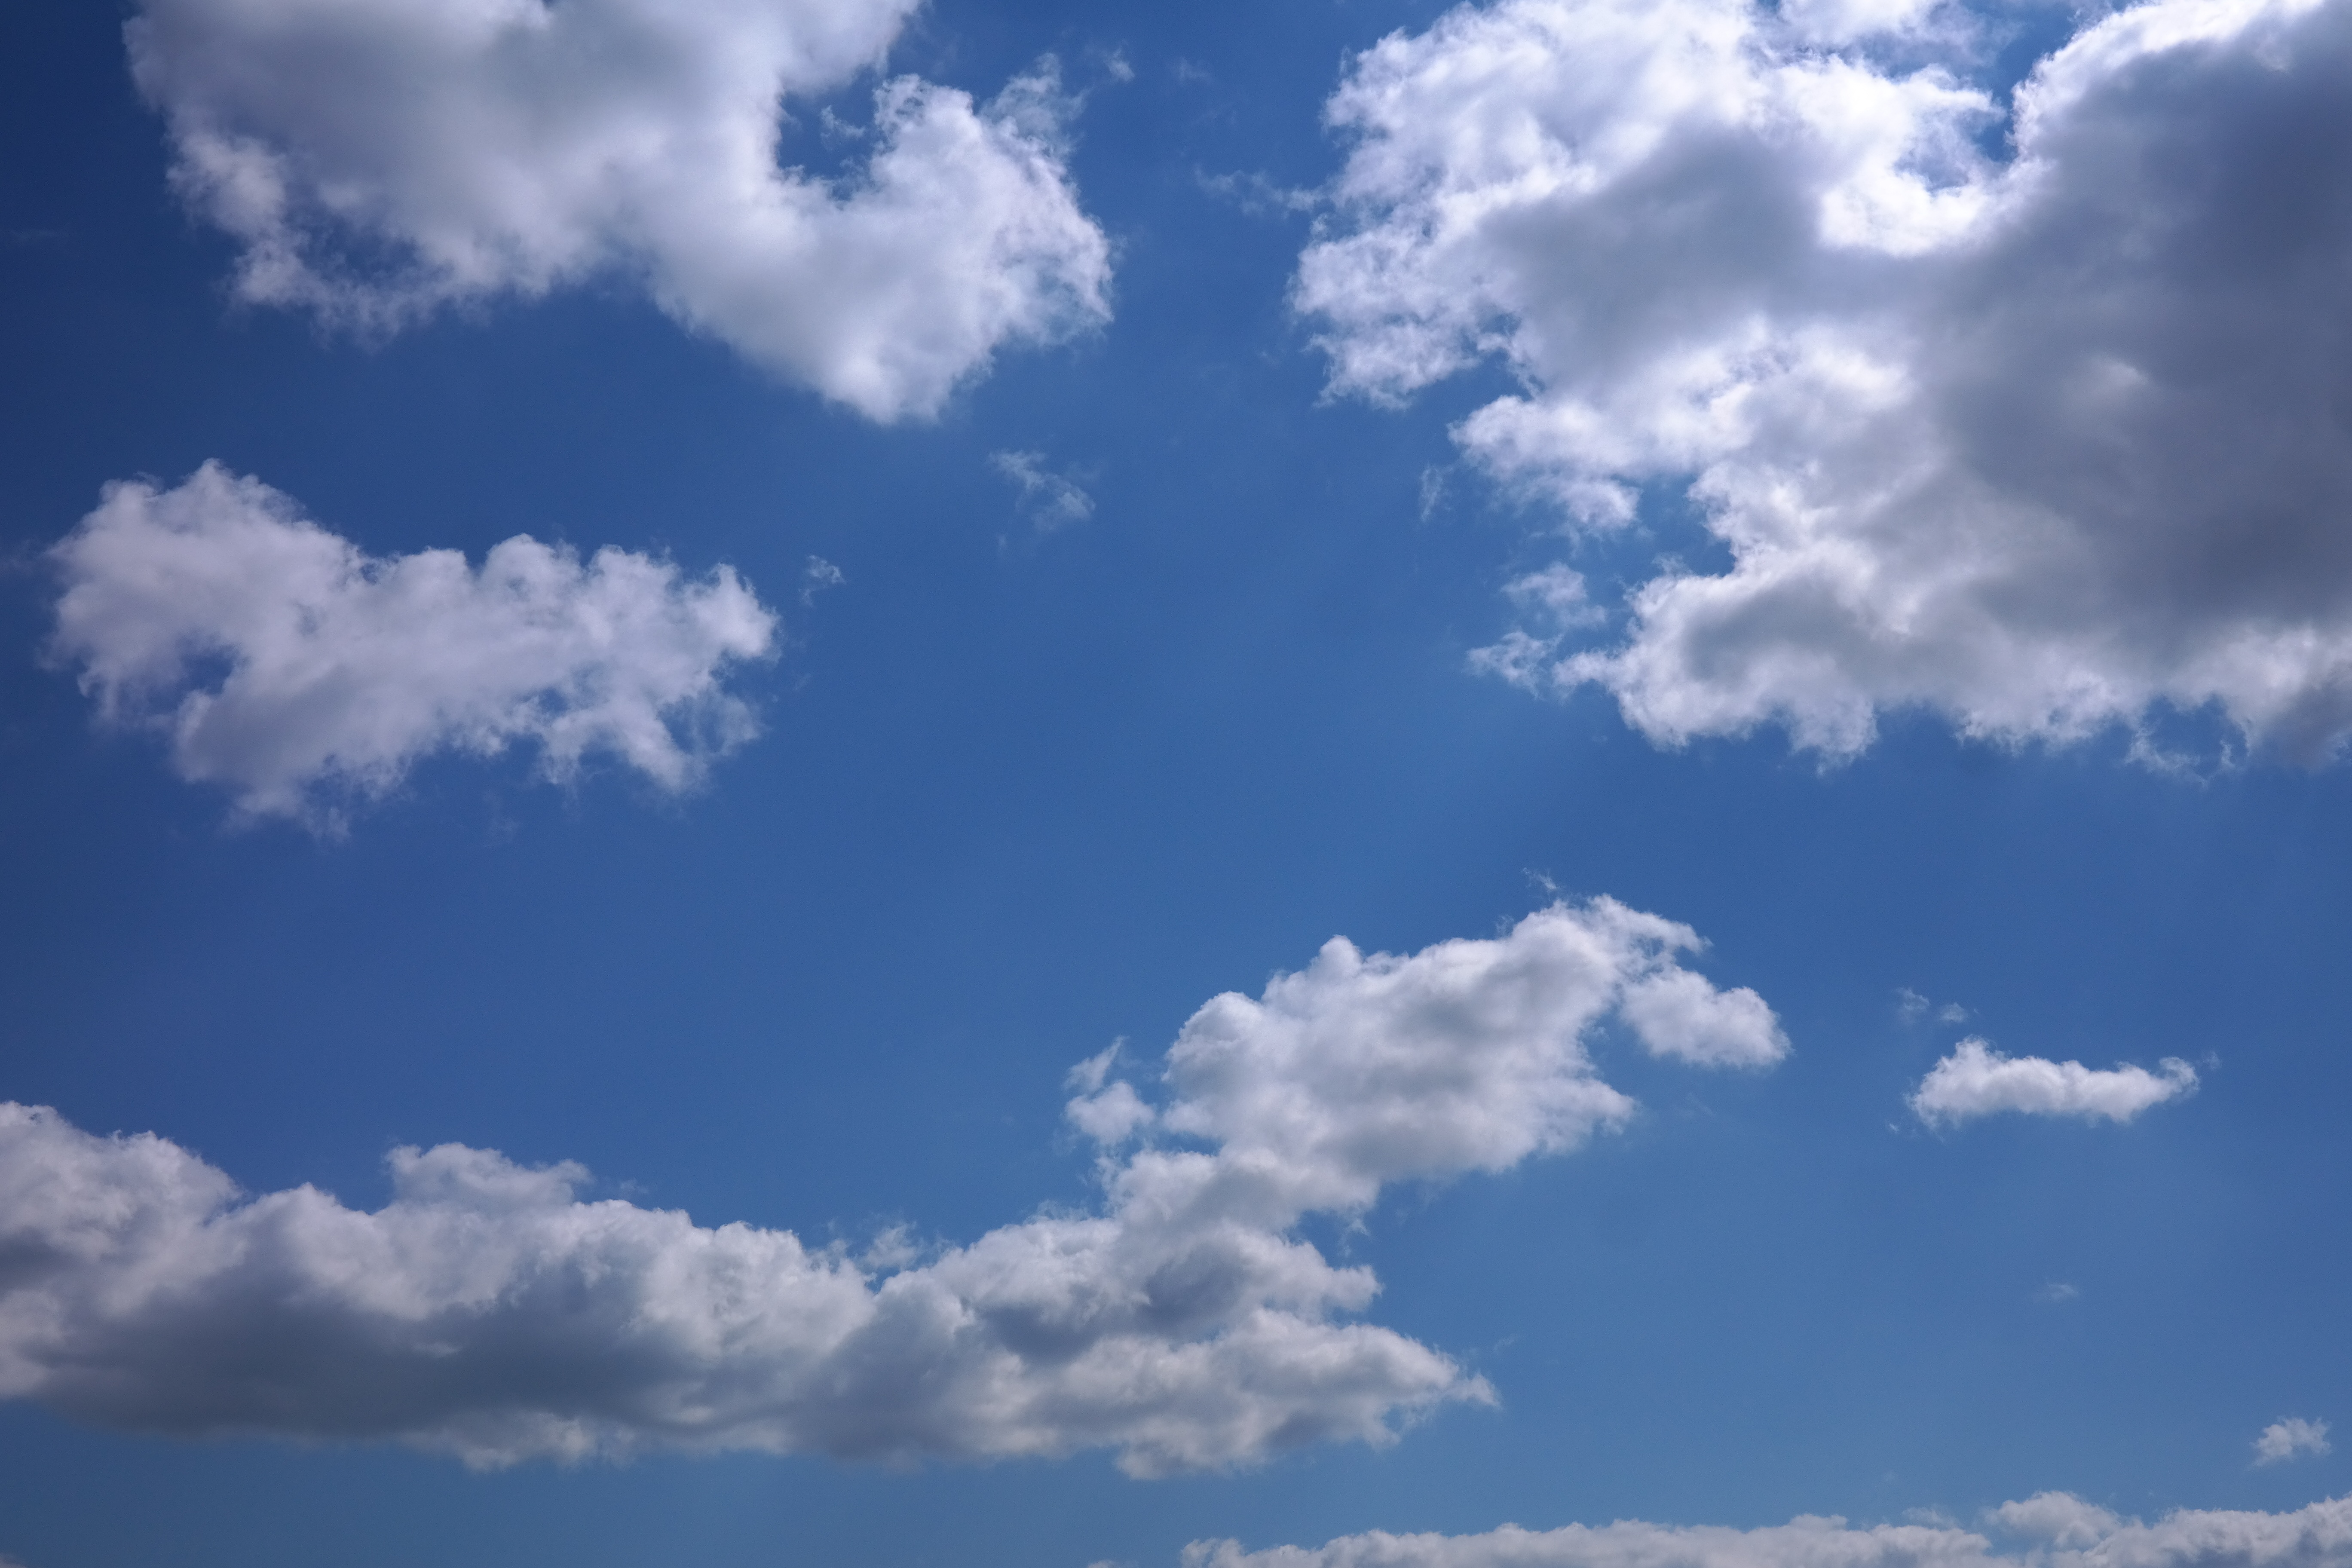
horizon, cloud, sky, white, sunlight, atmosphere, daytime, cumulus, blue, clouds, clouds form, above the clouds, summer day, meteorological phenomenon, atmosphere of earth